Razlog

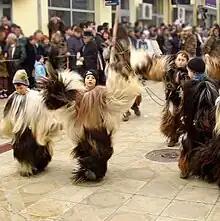
Kukeri: New Year Carnival in Razlog

Razlog is a town with rich cultural traditions and customs kept through the centuries with the spirit of original Bulgarian values.